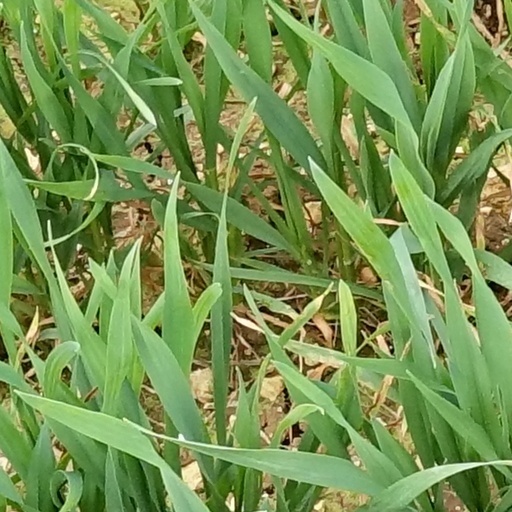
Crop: wheat